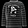
Label: Pullover